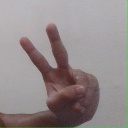
अक्षर: ऐ